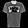
Label: T - shirt / top